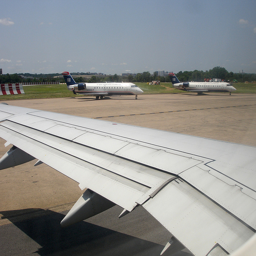
A  view of an airplanes wing from inside the plane.
A picture is taken from the airplane window of two other planes.
The wing of an airplane sitting on top of an airport runway.
Two planes are sitting out on the runway.
Two planes are waiting on the runway beside a third.